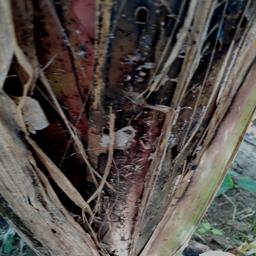
Label: BACTERIAL SOFT ROT